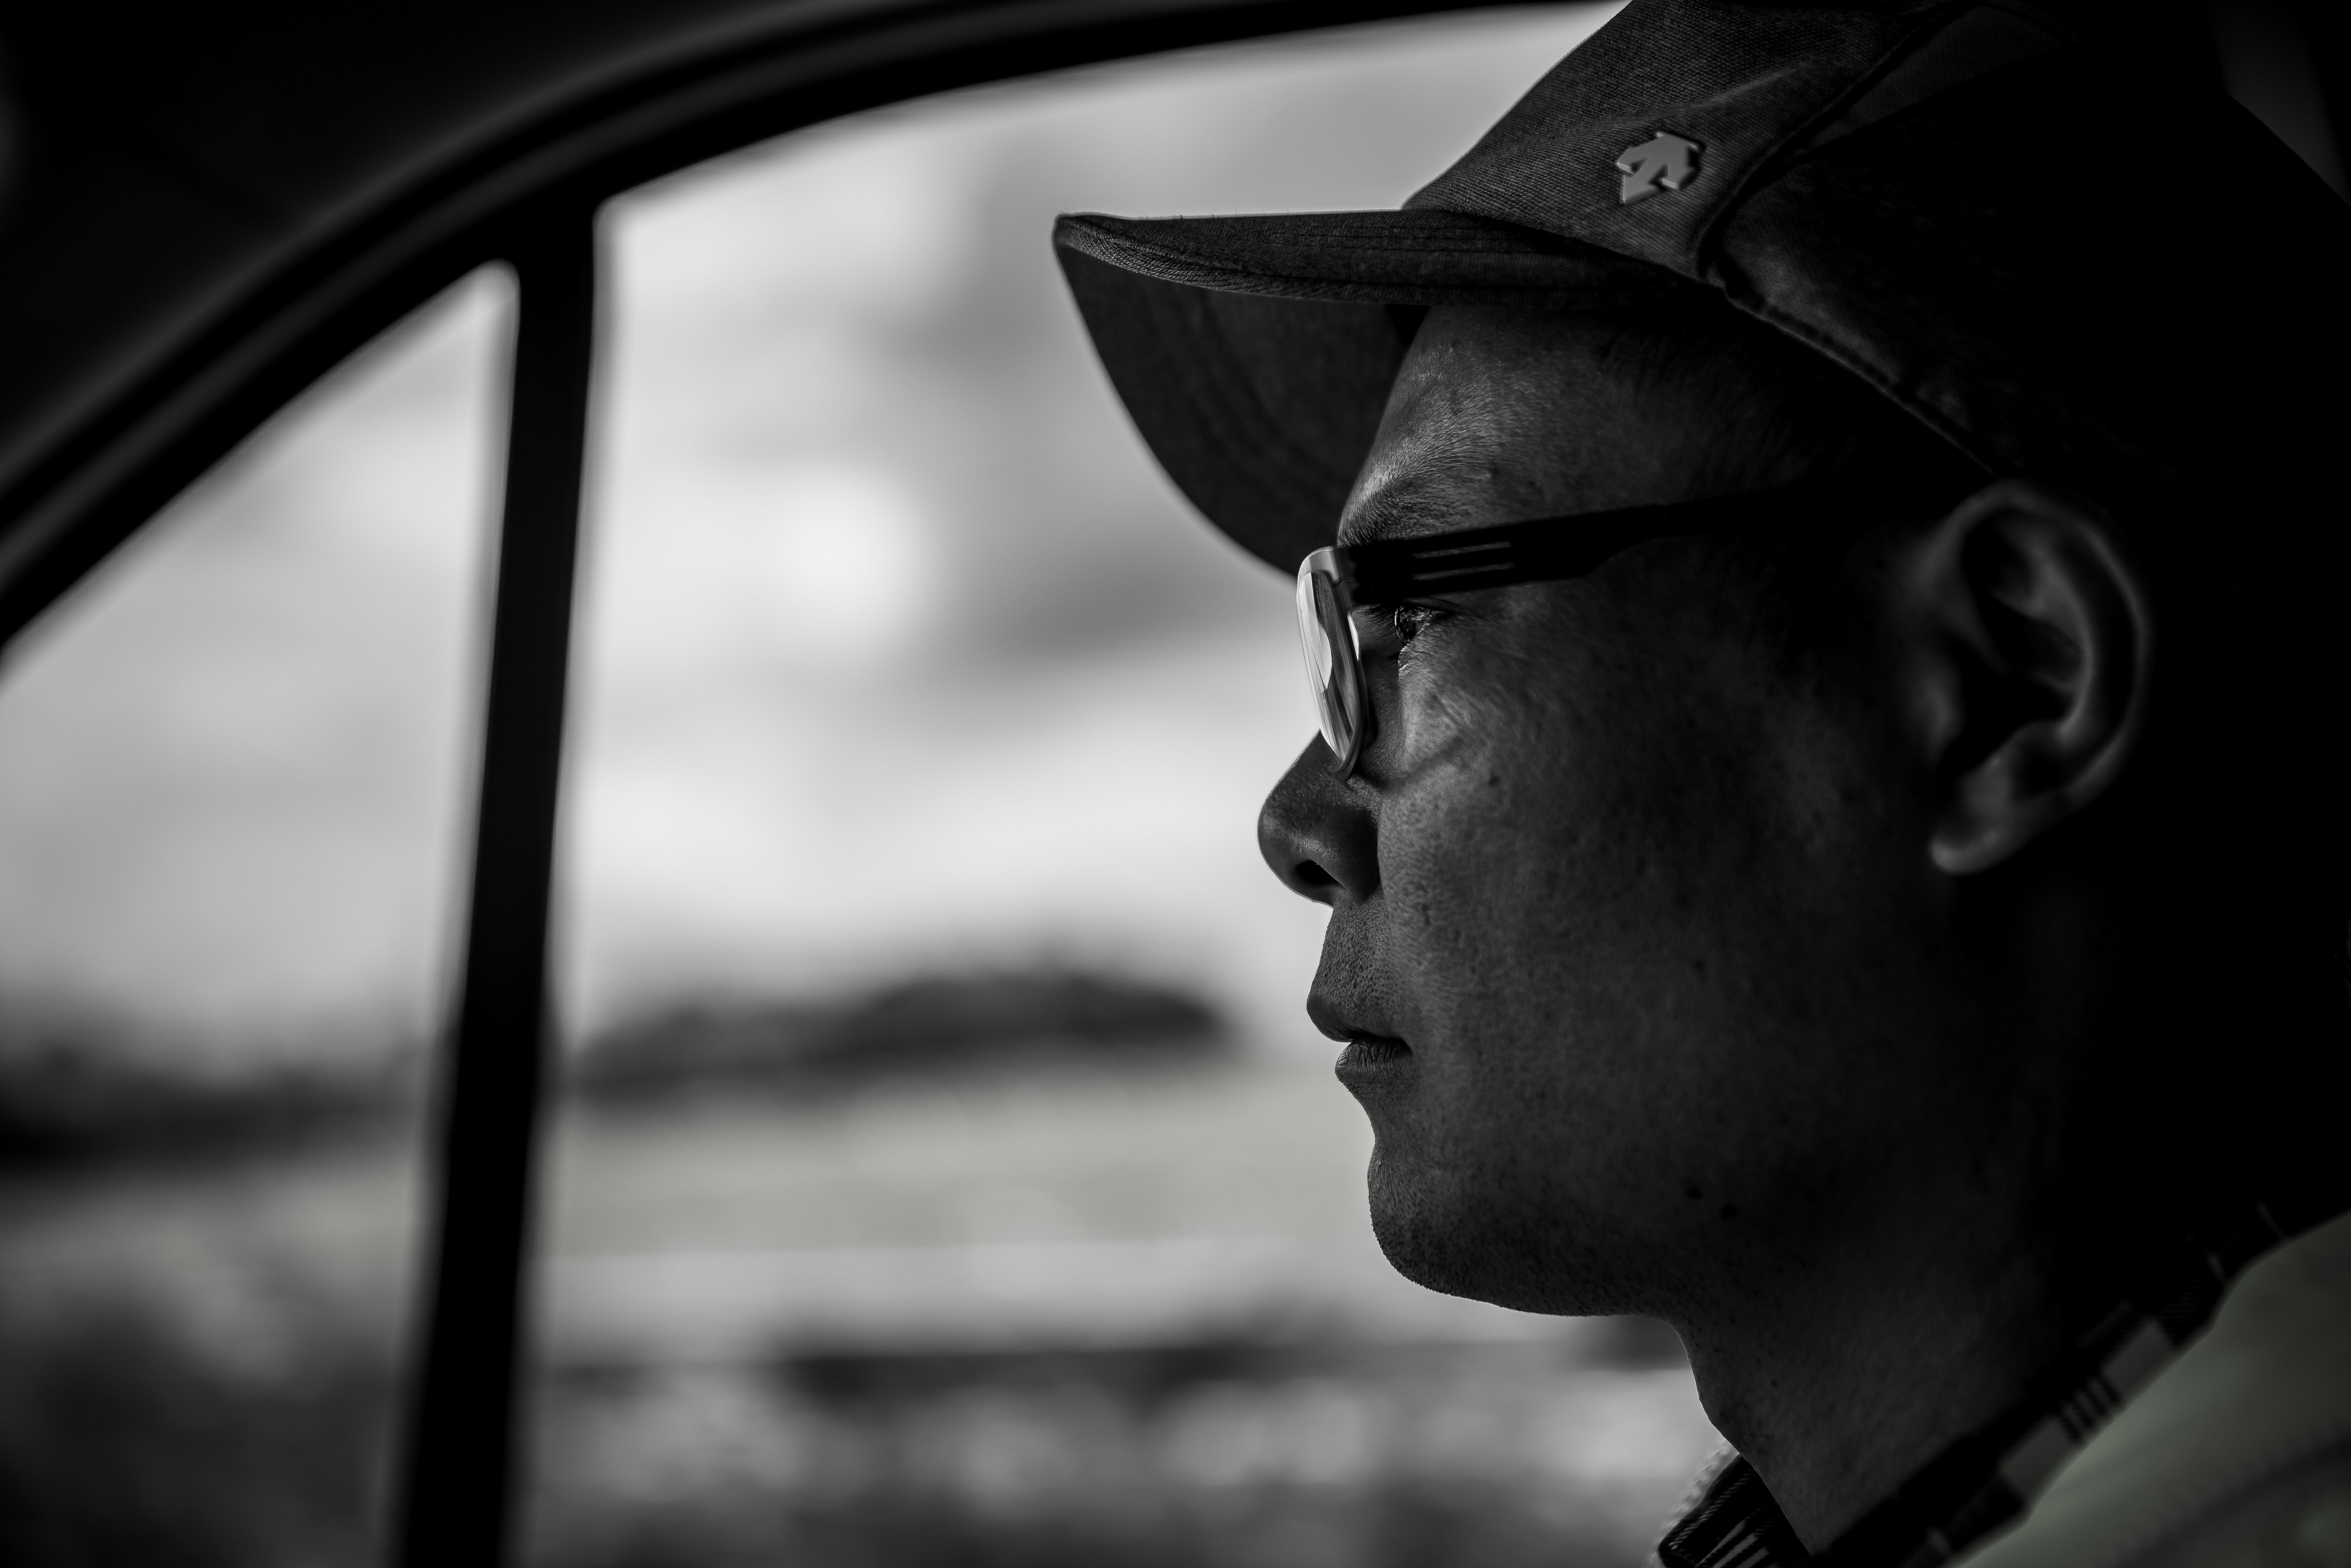
man, black and white, white, photography, portrait, darkness, black, monochrome, close up, glasses, head, photograph, emotion, monochrome photography, portrait photography, film noir, single lens reflex camera